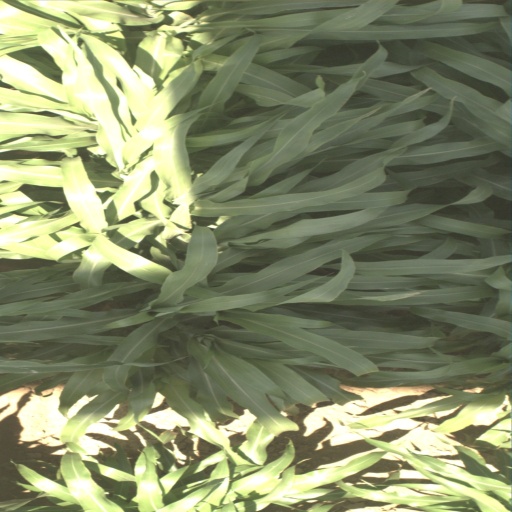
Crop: sorghum